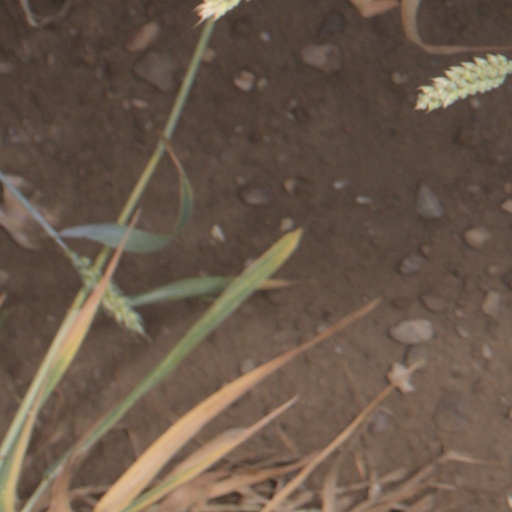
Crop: wheat